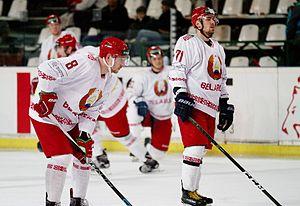
France vs. Biélorussie, 1er mai 2017